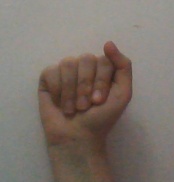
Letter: saad